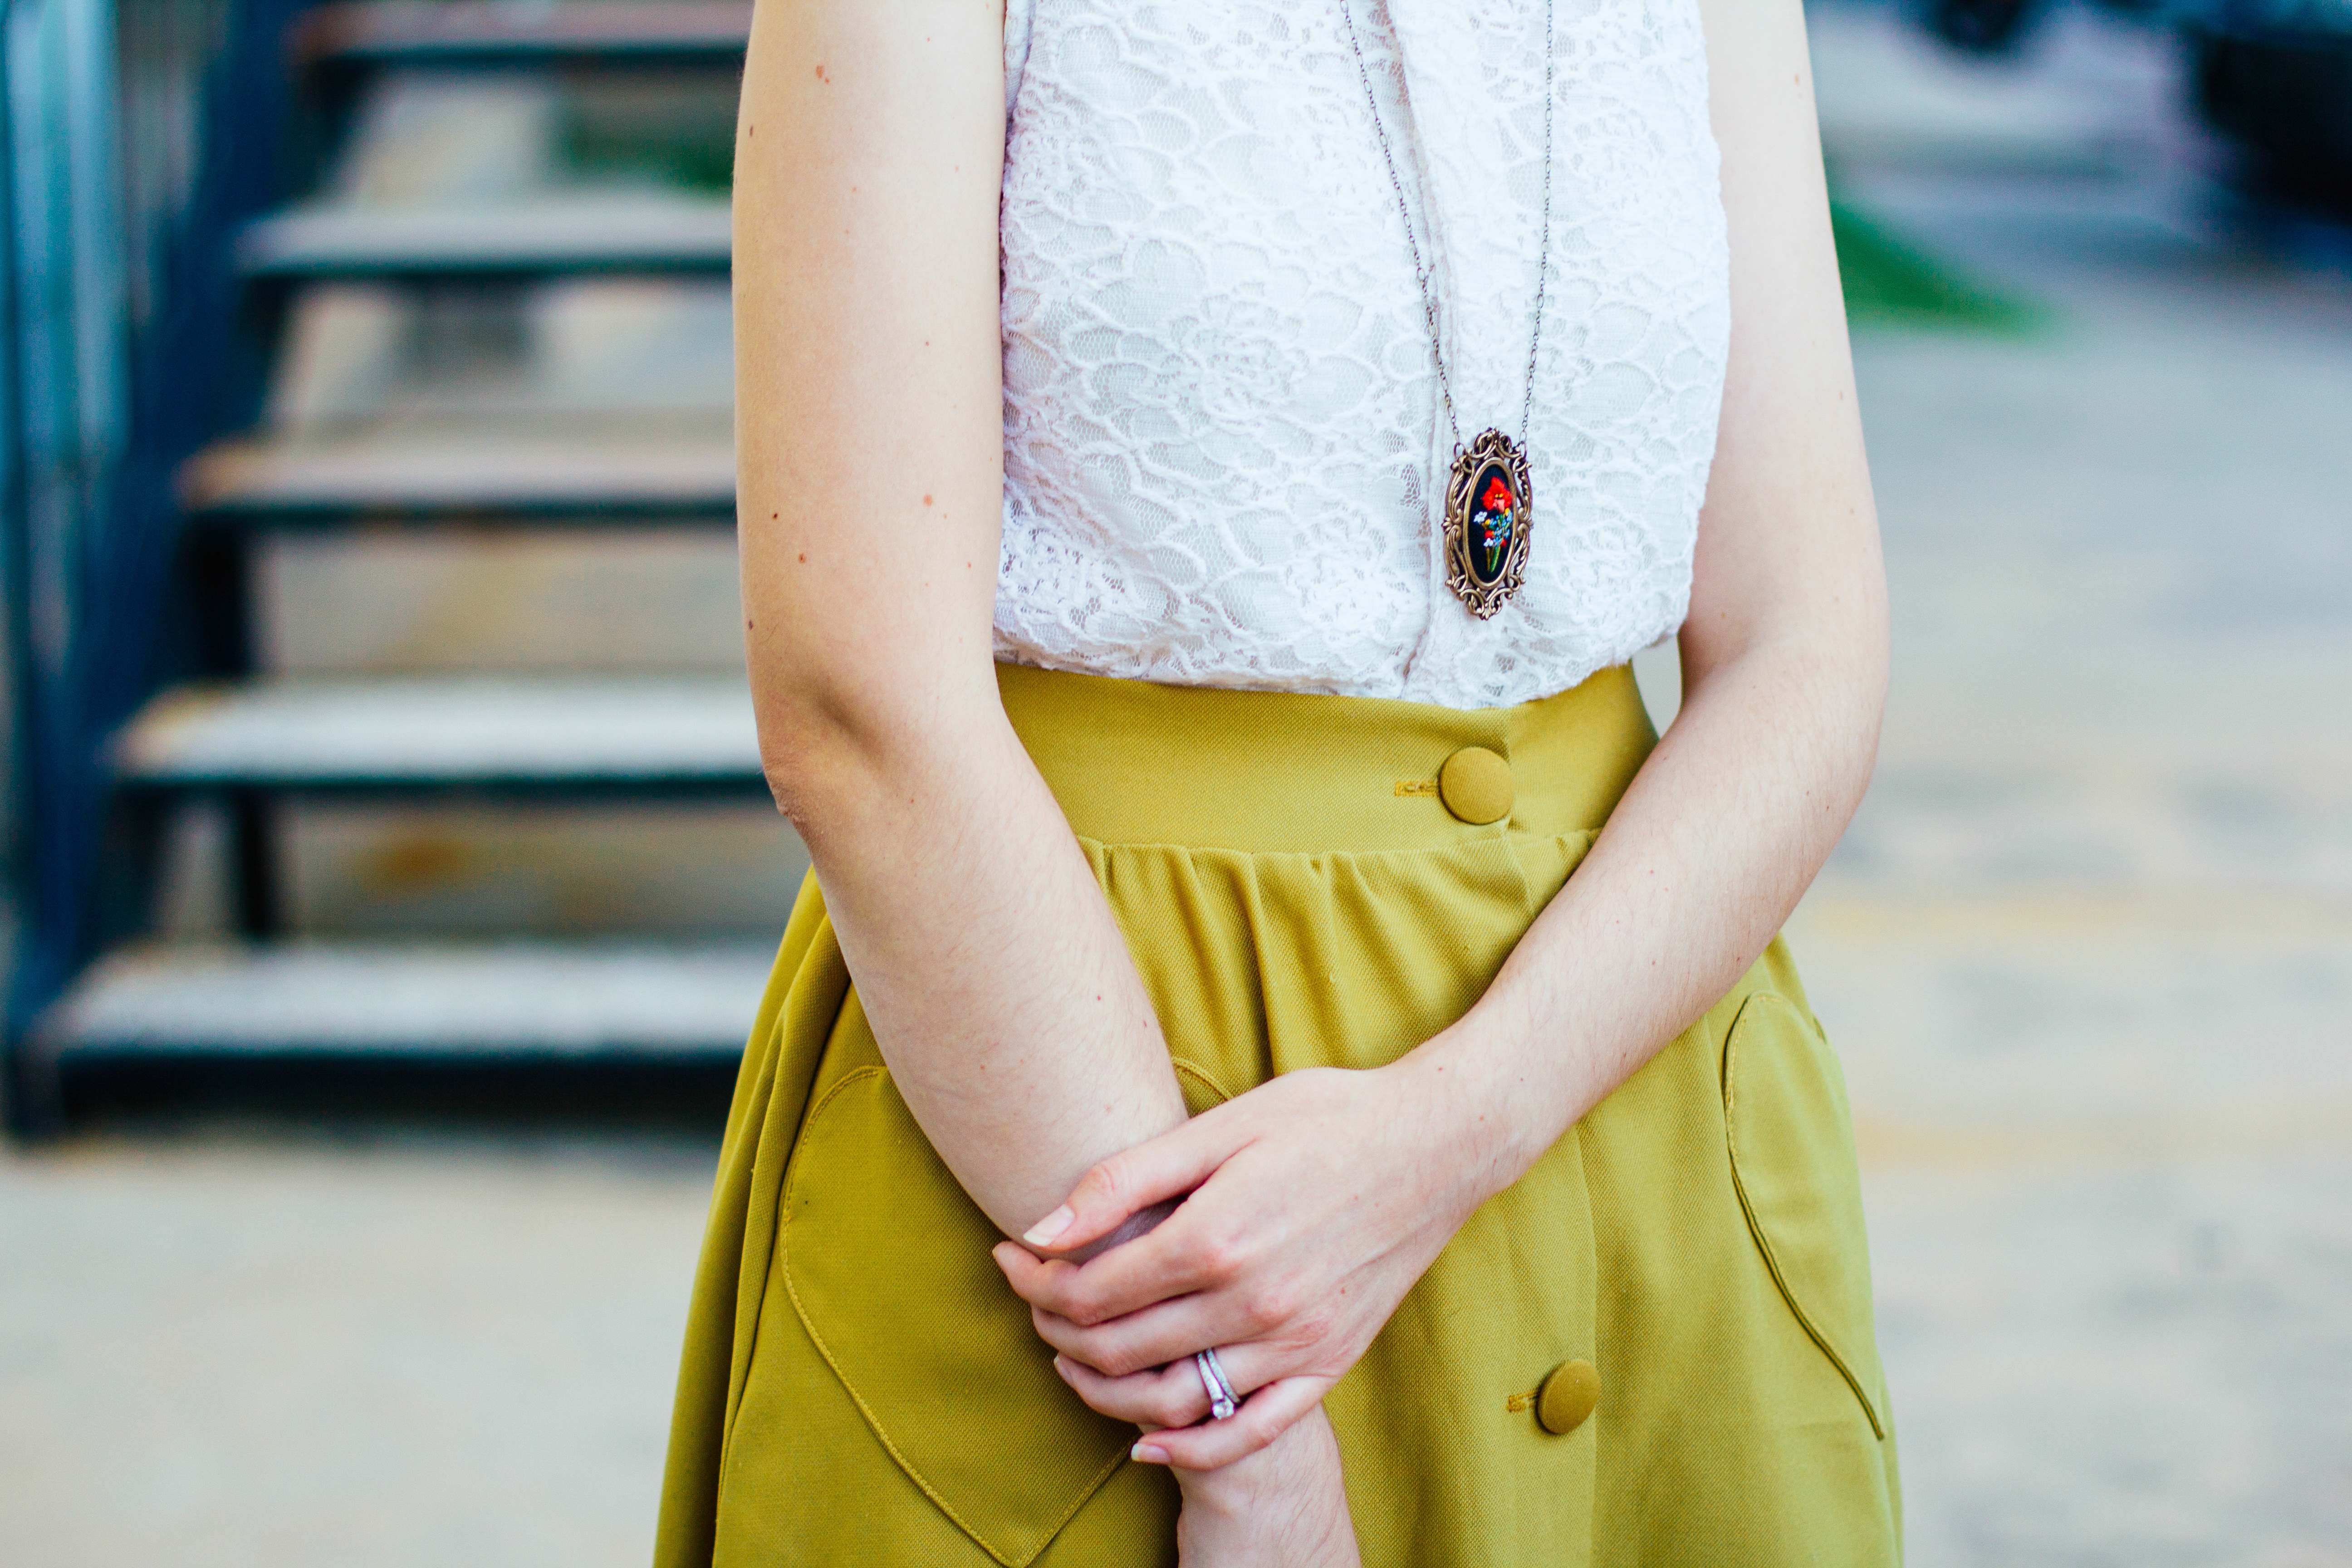
person, girl, woman, white, photography, stone, female, spring, red, color, fashion, clothing, yellow, jewelry, necklace, human body, dress, beauty, style, skirt, gem, top, blouse, pendant, abdomen, photo shoot